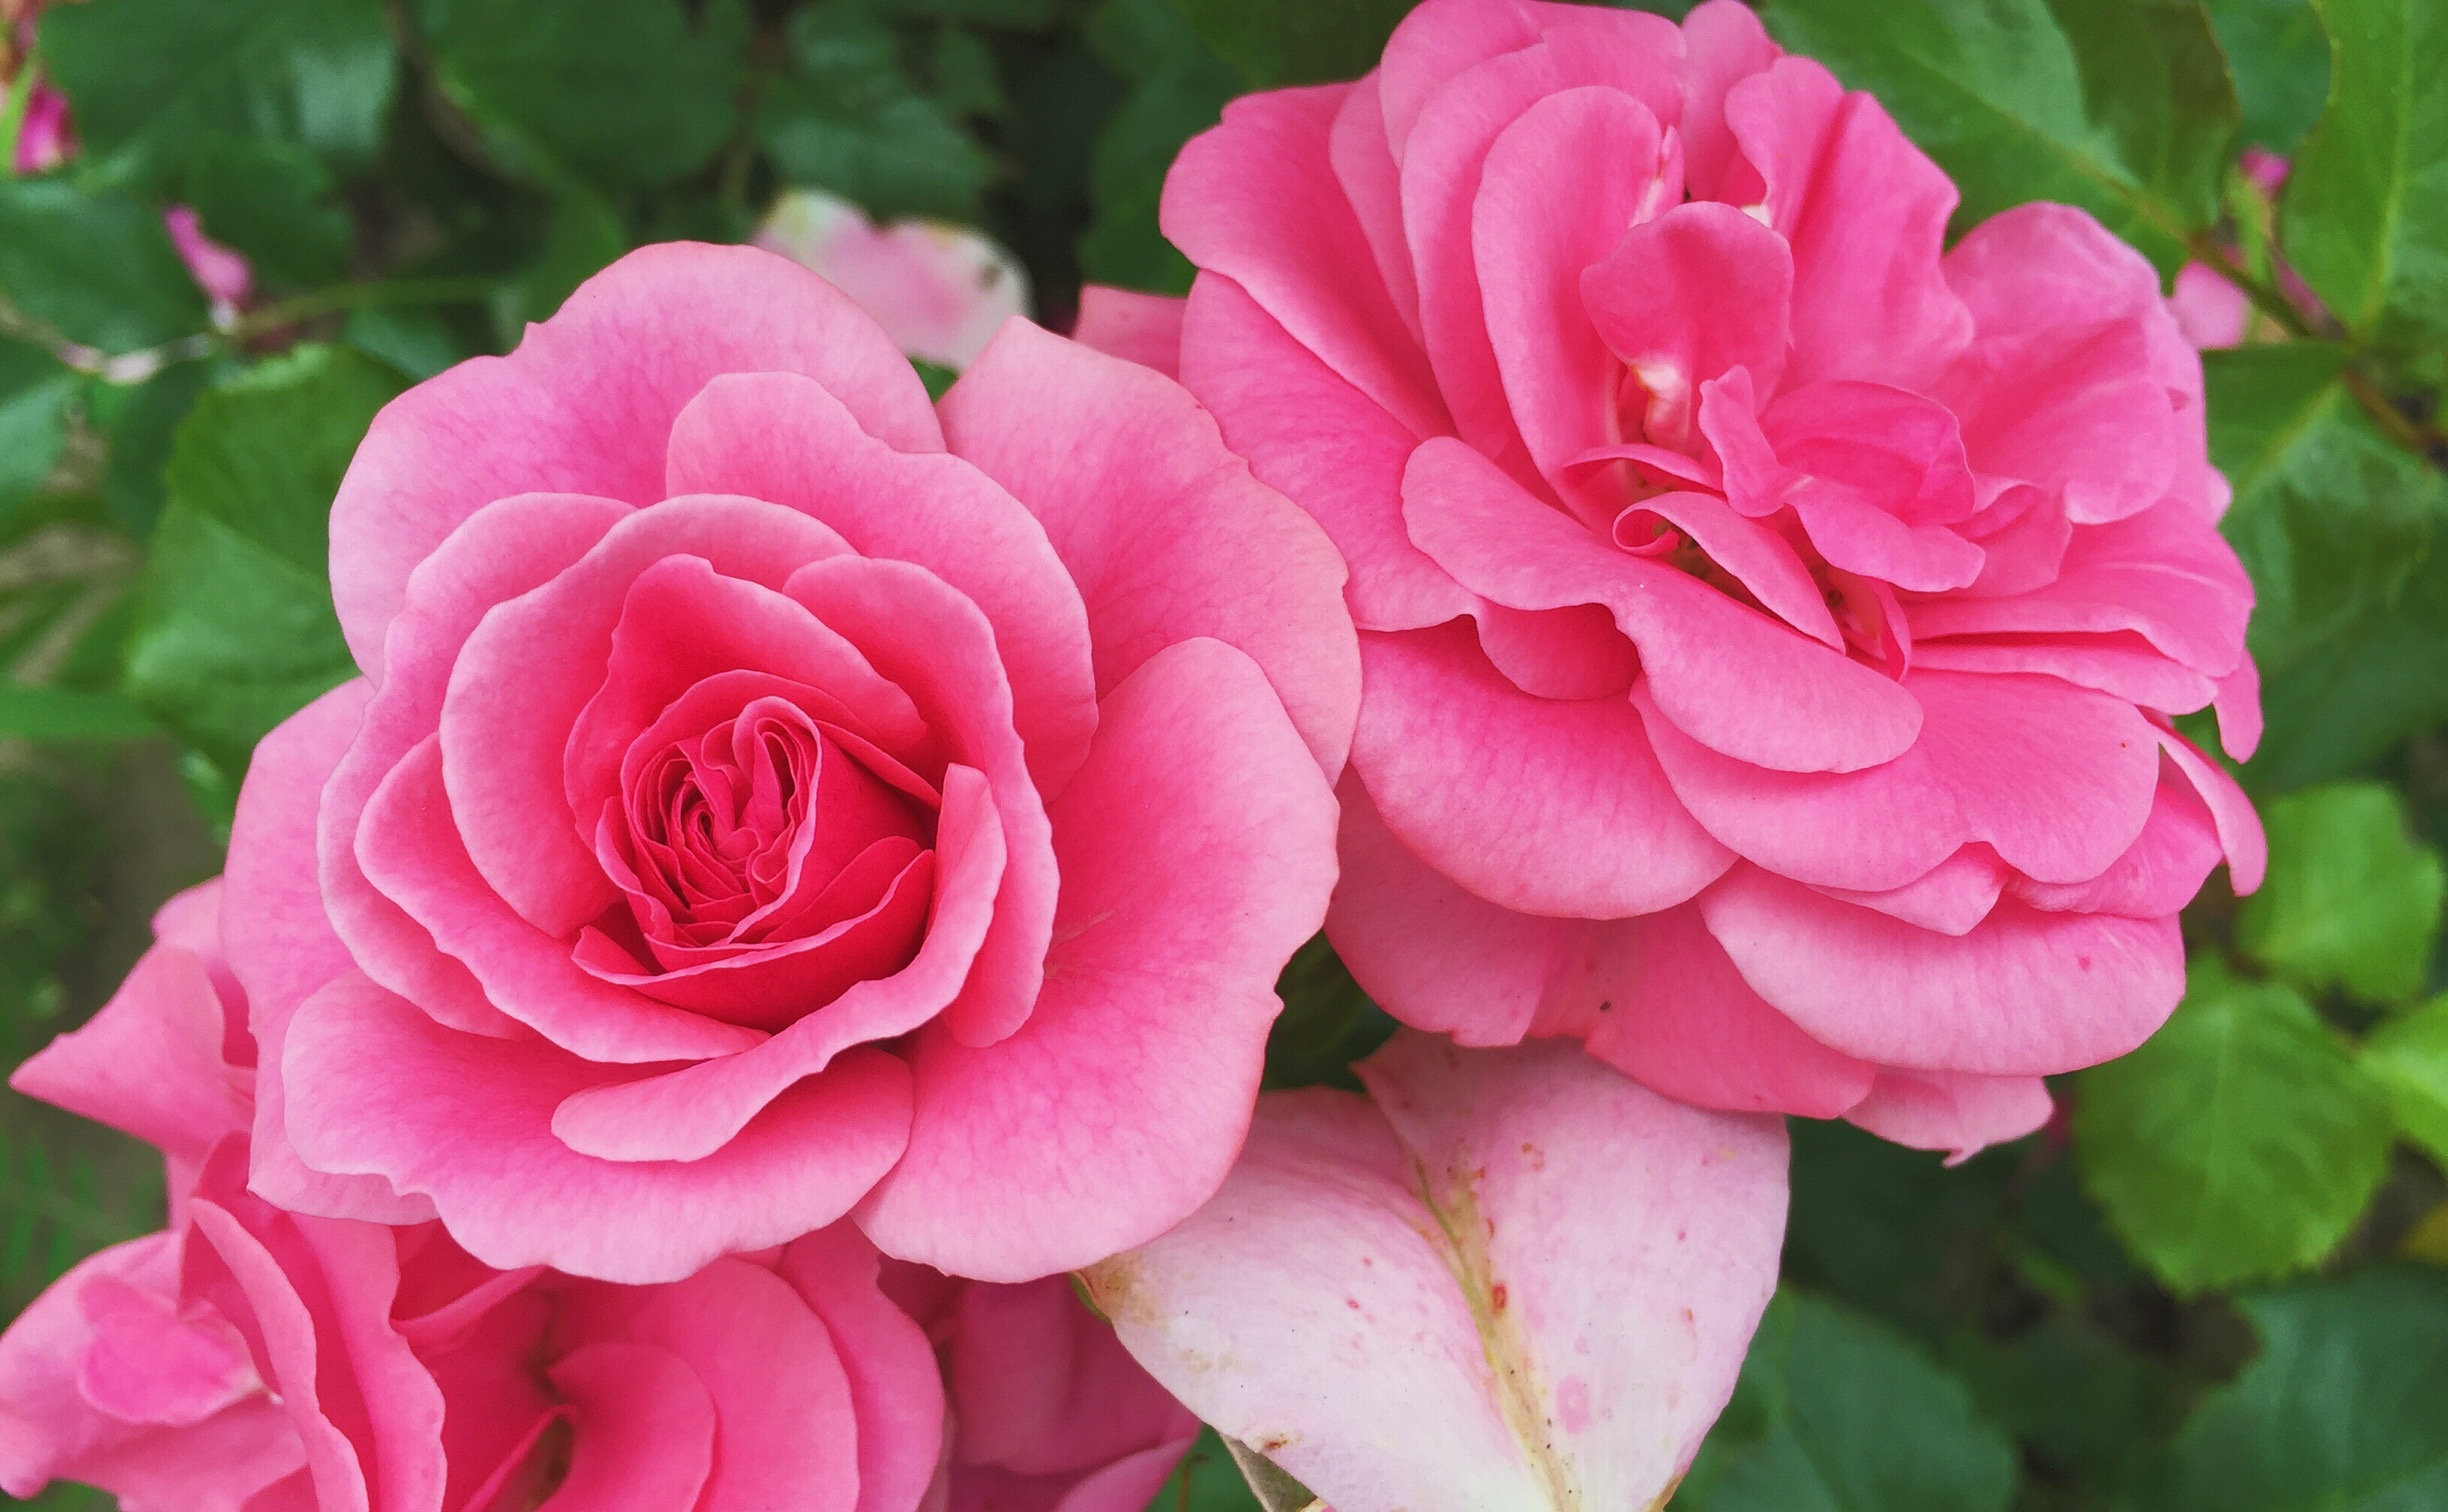
nature, plant, flower, petal, summer, rose, garden, pink, flora, flowers, roses, dacha, floribunda, beautiful flower, flowering plant, garden roses, rose family, annual plant, land plant, rosa centifolia, rose order